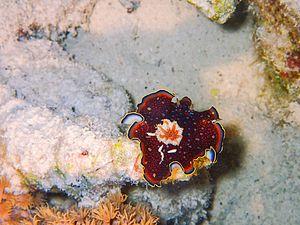
Goniobranchus charlottae est une espèce de nudibranches de la famille des Chromodorididae et du genre Goniobranchus.